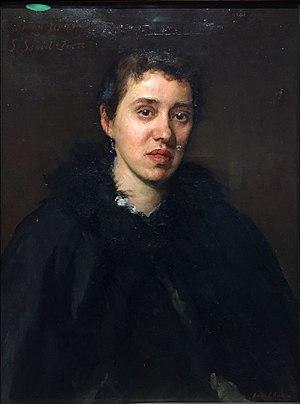
Annie Louisa Robinson Swynnerton est une peintre britannique. Elle est connue pour ses portraits et ses allégories. Elle est la première femme à avoir intégré la Royal Academy of Arts en 1922. Annie Swynnerton est également féministe et engagée pour le droit de vote des femmes.